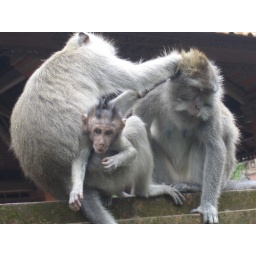
The monkey forest in Ubud.